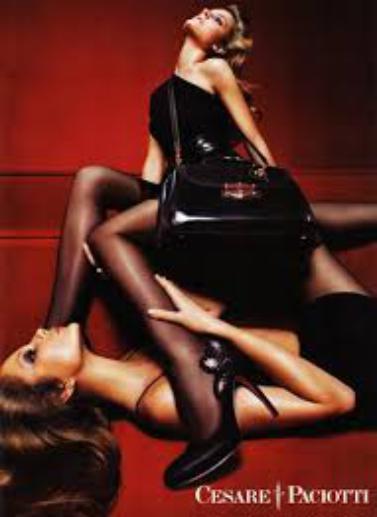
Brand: Cesare Paciotti
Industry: Clothes